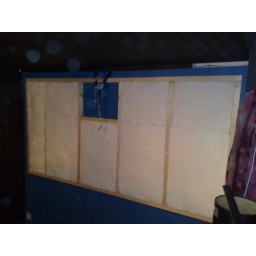
Rear wall from Bio Luvil, my home theater in between some acoustic modifications part II.